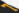
Number: 7